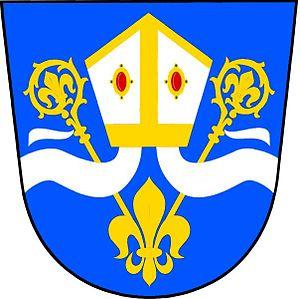
Klášterní Skalice est une commune du district de Kolín, dans la région de Bohême-Centrale, en République tchèque. Sa population s'élevait à 127 habitants en 2020.